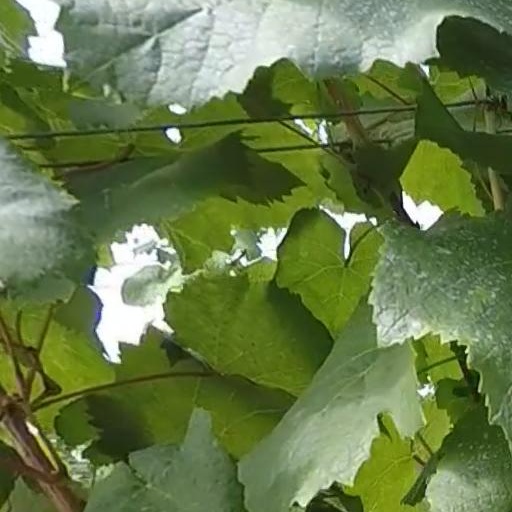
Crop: grape